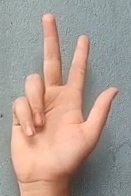
ASL sign: 3